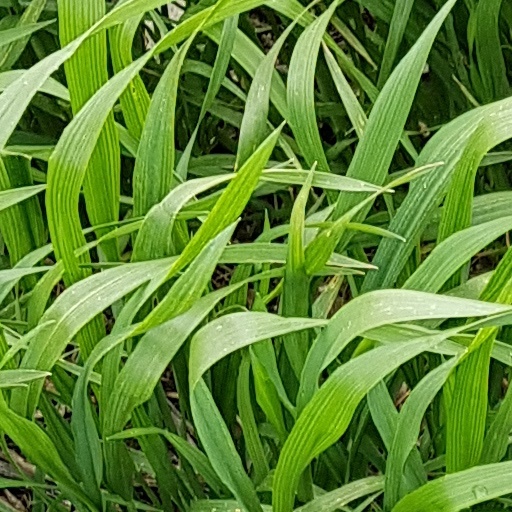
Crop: wheat